Kent (band)

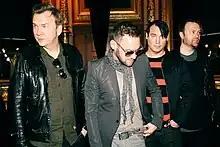
Kent after the press conference at Berns in Stockholm on 24 April 2012 (from left to right): Sirviö, Berg, Mustonen, and Sköld

During December 2006 – 2007 the band announced—on two different occasions—that they had started recording their seventh Swedish studio album, and that guitarist Harri Mänty had decided to leave the band.